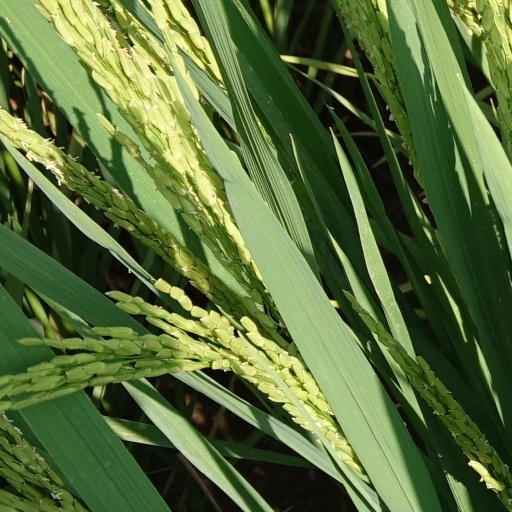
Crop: rice